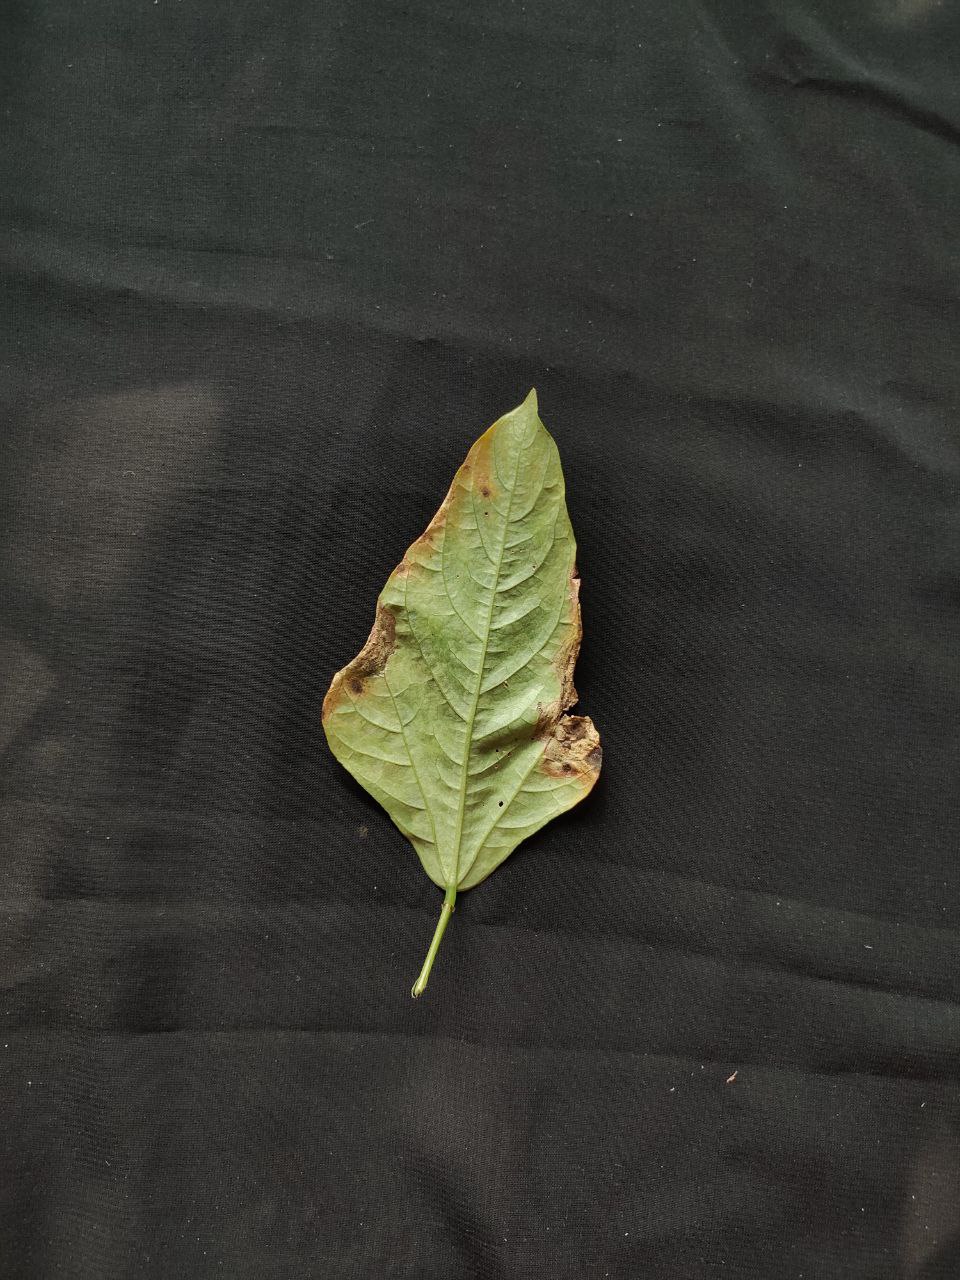
Crop: cowpea
Leaf condition: Bacterial wilt